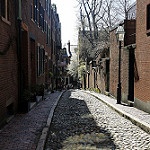
Scene: Outdoor